Domowina

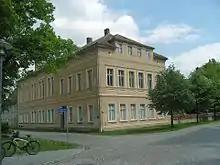
Former ballroom and community center in Hoyerswerda, foundation of the Domowina

Domowina is a political independent league of the Sorbian and Wendish people and umbrella organization of Sorbian societies in Lower and Upper Lusatia, Germany. It represents the interests of Sorbian people and is the continual successor of the previous "Domowina League of the Lusatian Sorbs". The organization has been a member of the Federal Union of European Nationalities since 1990.